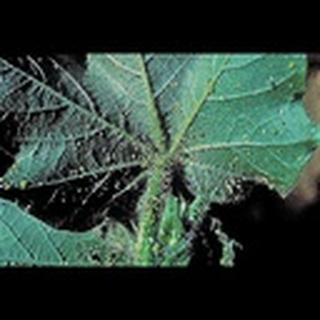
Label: cotton_aphids